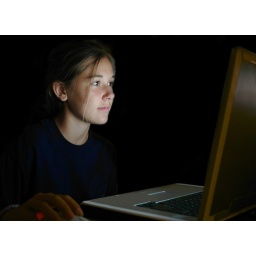
Young girl dimly lit by computer screen. (I used a floodlamp to feather a tiny bit more light her way).